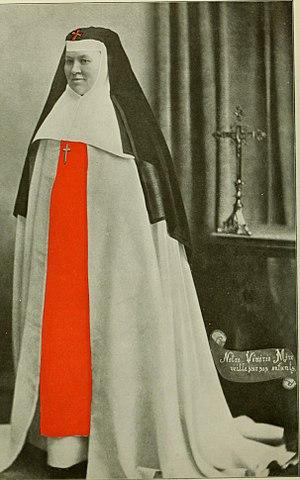
Catherine-Aurélie Caouette était une religieuse et mystique canadienne, connue pour avoir fondé les Adoratrices du Précieux-Sang. Elle est reconnue vénérable par l'Église catholique, qui a engagé le processus pour sa béatification.